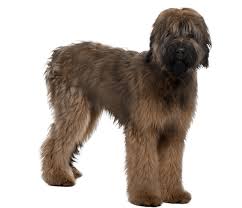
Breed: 230-n000041-briard